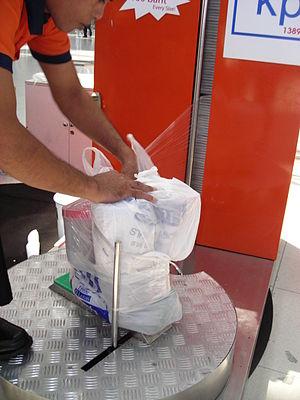
Feuille de plastique extensible utilisée pour sceller les bagages des voyageurs en partance afin de les protéger des dégradations, du vol, et d'ouvertures intempestives